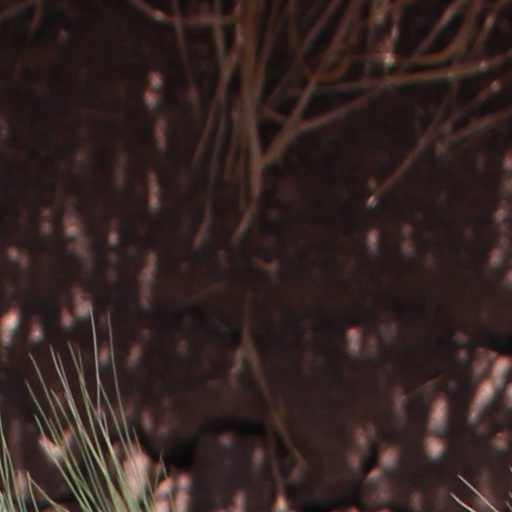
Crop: wheat